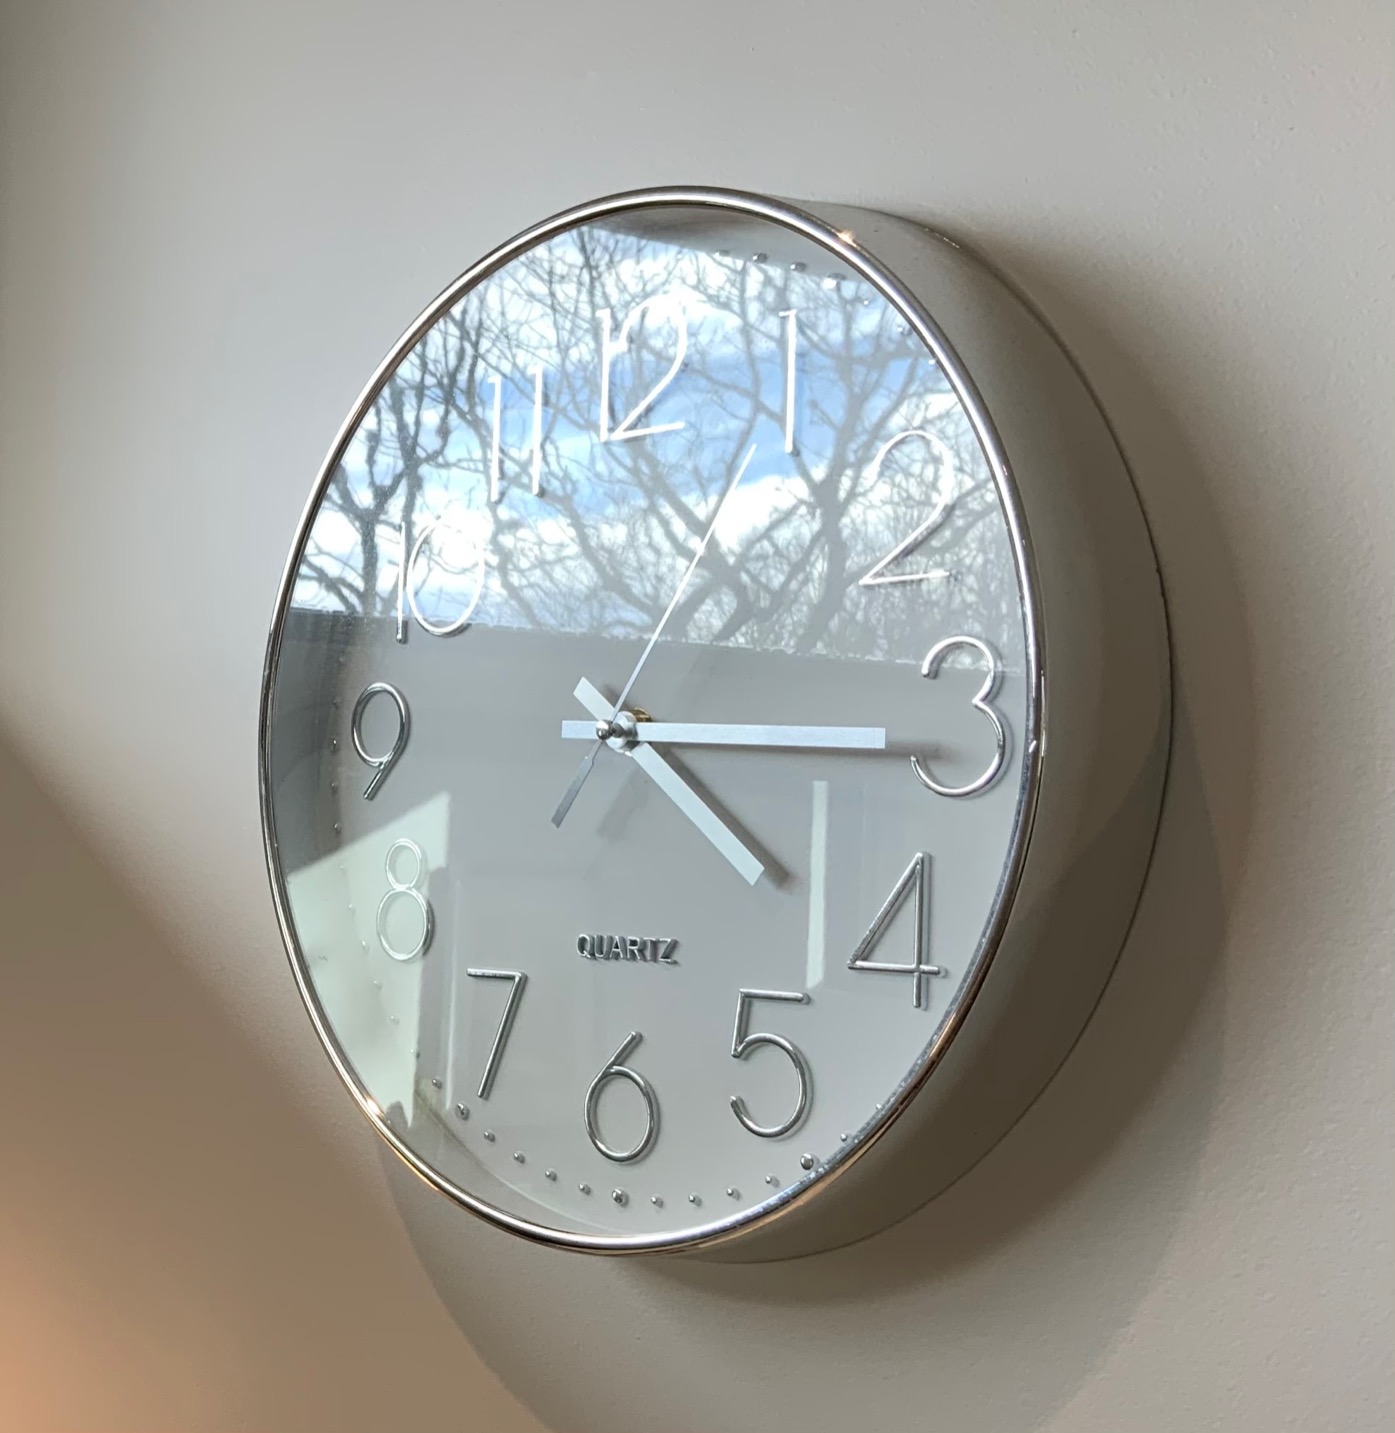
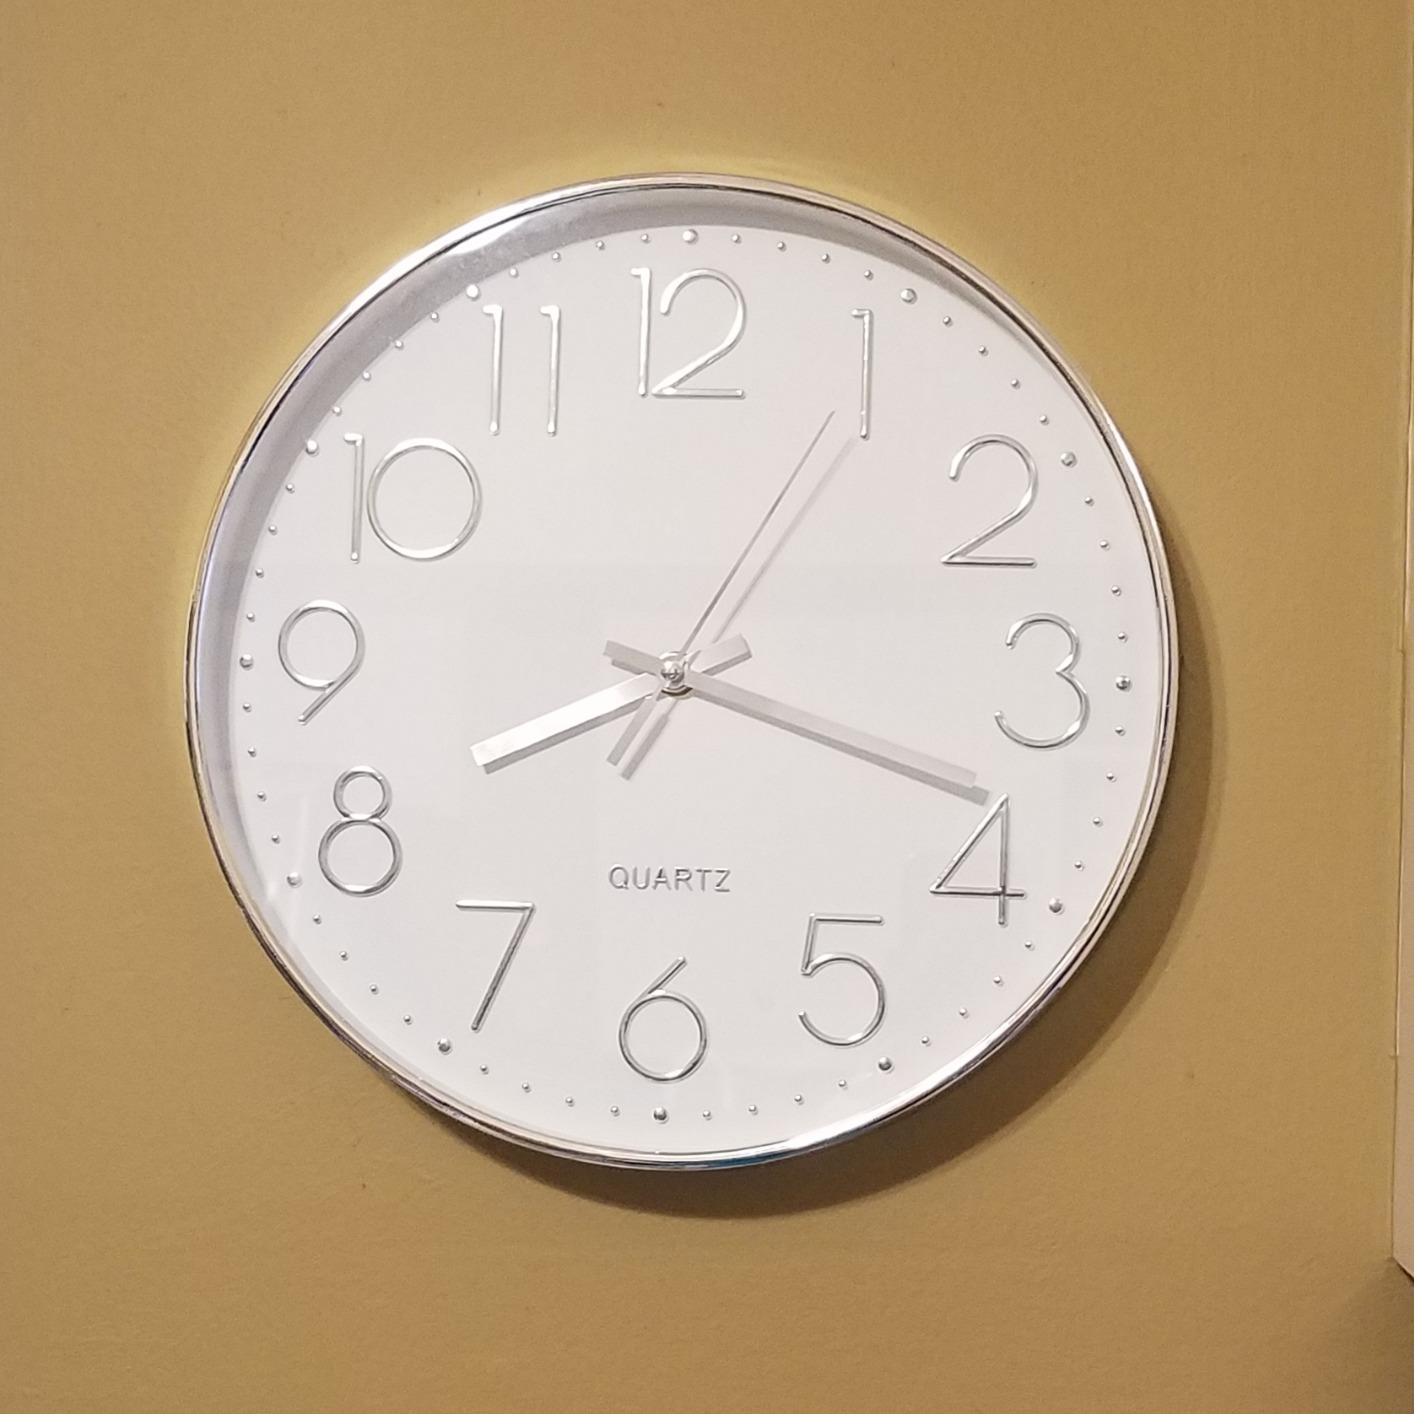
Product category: clock
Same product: yes